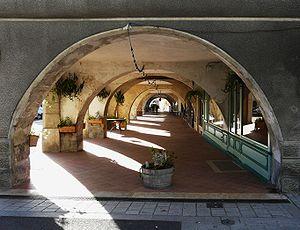
Galerie à arcades, Monségur, Gironde, France
Monségur est une commune du Sud-Ouest de la France, située dans le département de la Gironde, en région Nouvelle-Aquitaine.
Contrairement au terme provençal qui désigne une construction en pierre, la bastide de Gascogne, du Haut-Languedoc et de Guyenne vient du languedocien bastida et désigne un village ou une ville qui a été construit sur un plan régulier et qui lui donne sa spécificité.
Une arcade est, dans le sens courant, une série ordonnée de baies cintrées. La travée est un des éléments de l'ensemble. L'arcade en ouvrage de décor d'un mur en sa partie basse ou en sa partie haute ou sur son devant constitue l'arcature.